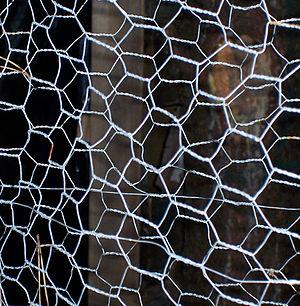
Le grillage à poule, est un treillis ou grillage de fils de fer couramment utilisé pour clôturer les galloanserae, tels poules et poulets, dans une exploitation ou un poulailler. Il est constitué de fil d’acier fin, flexible et galvanisé avec des mailles hexagonales. Disponible en diamètre de 1 pouce, 2 pouce et 1/2 pouce, le grillage à poule est disponible en différents calibres - généralement en calibre 19 à 22. Le grillage à poule est parfois utilisé pour construire des enclos peu coûteux pour les petits animaux, bien que la finesse et la teneur en zinc du fil galvanisé ne convienne pas aux animaux enclins à ronger et n'empêche pas les prédateurs d'entrer.